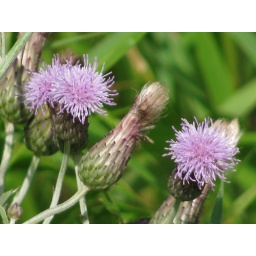
Taken of a flower along the road in Virginia